Final Diagnosis

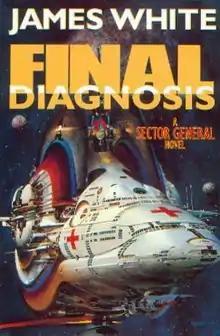
First edition, published by Tor Books. Cover art by John Berkey.

Final Diagnosis is a 1997 science fiction novel by Northern Irish author James White, part of his Sector General series.